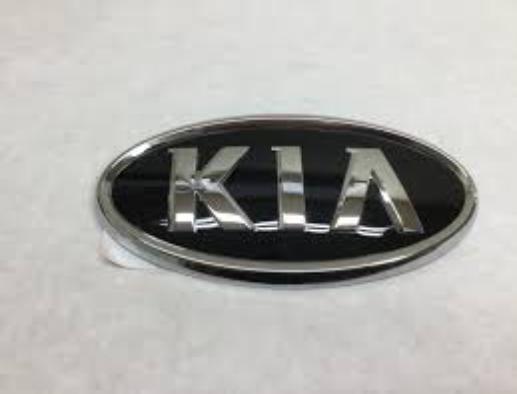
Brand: kia da
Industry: Transportation